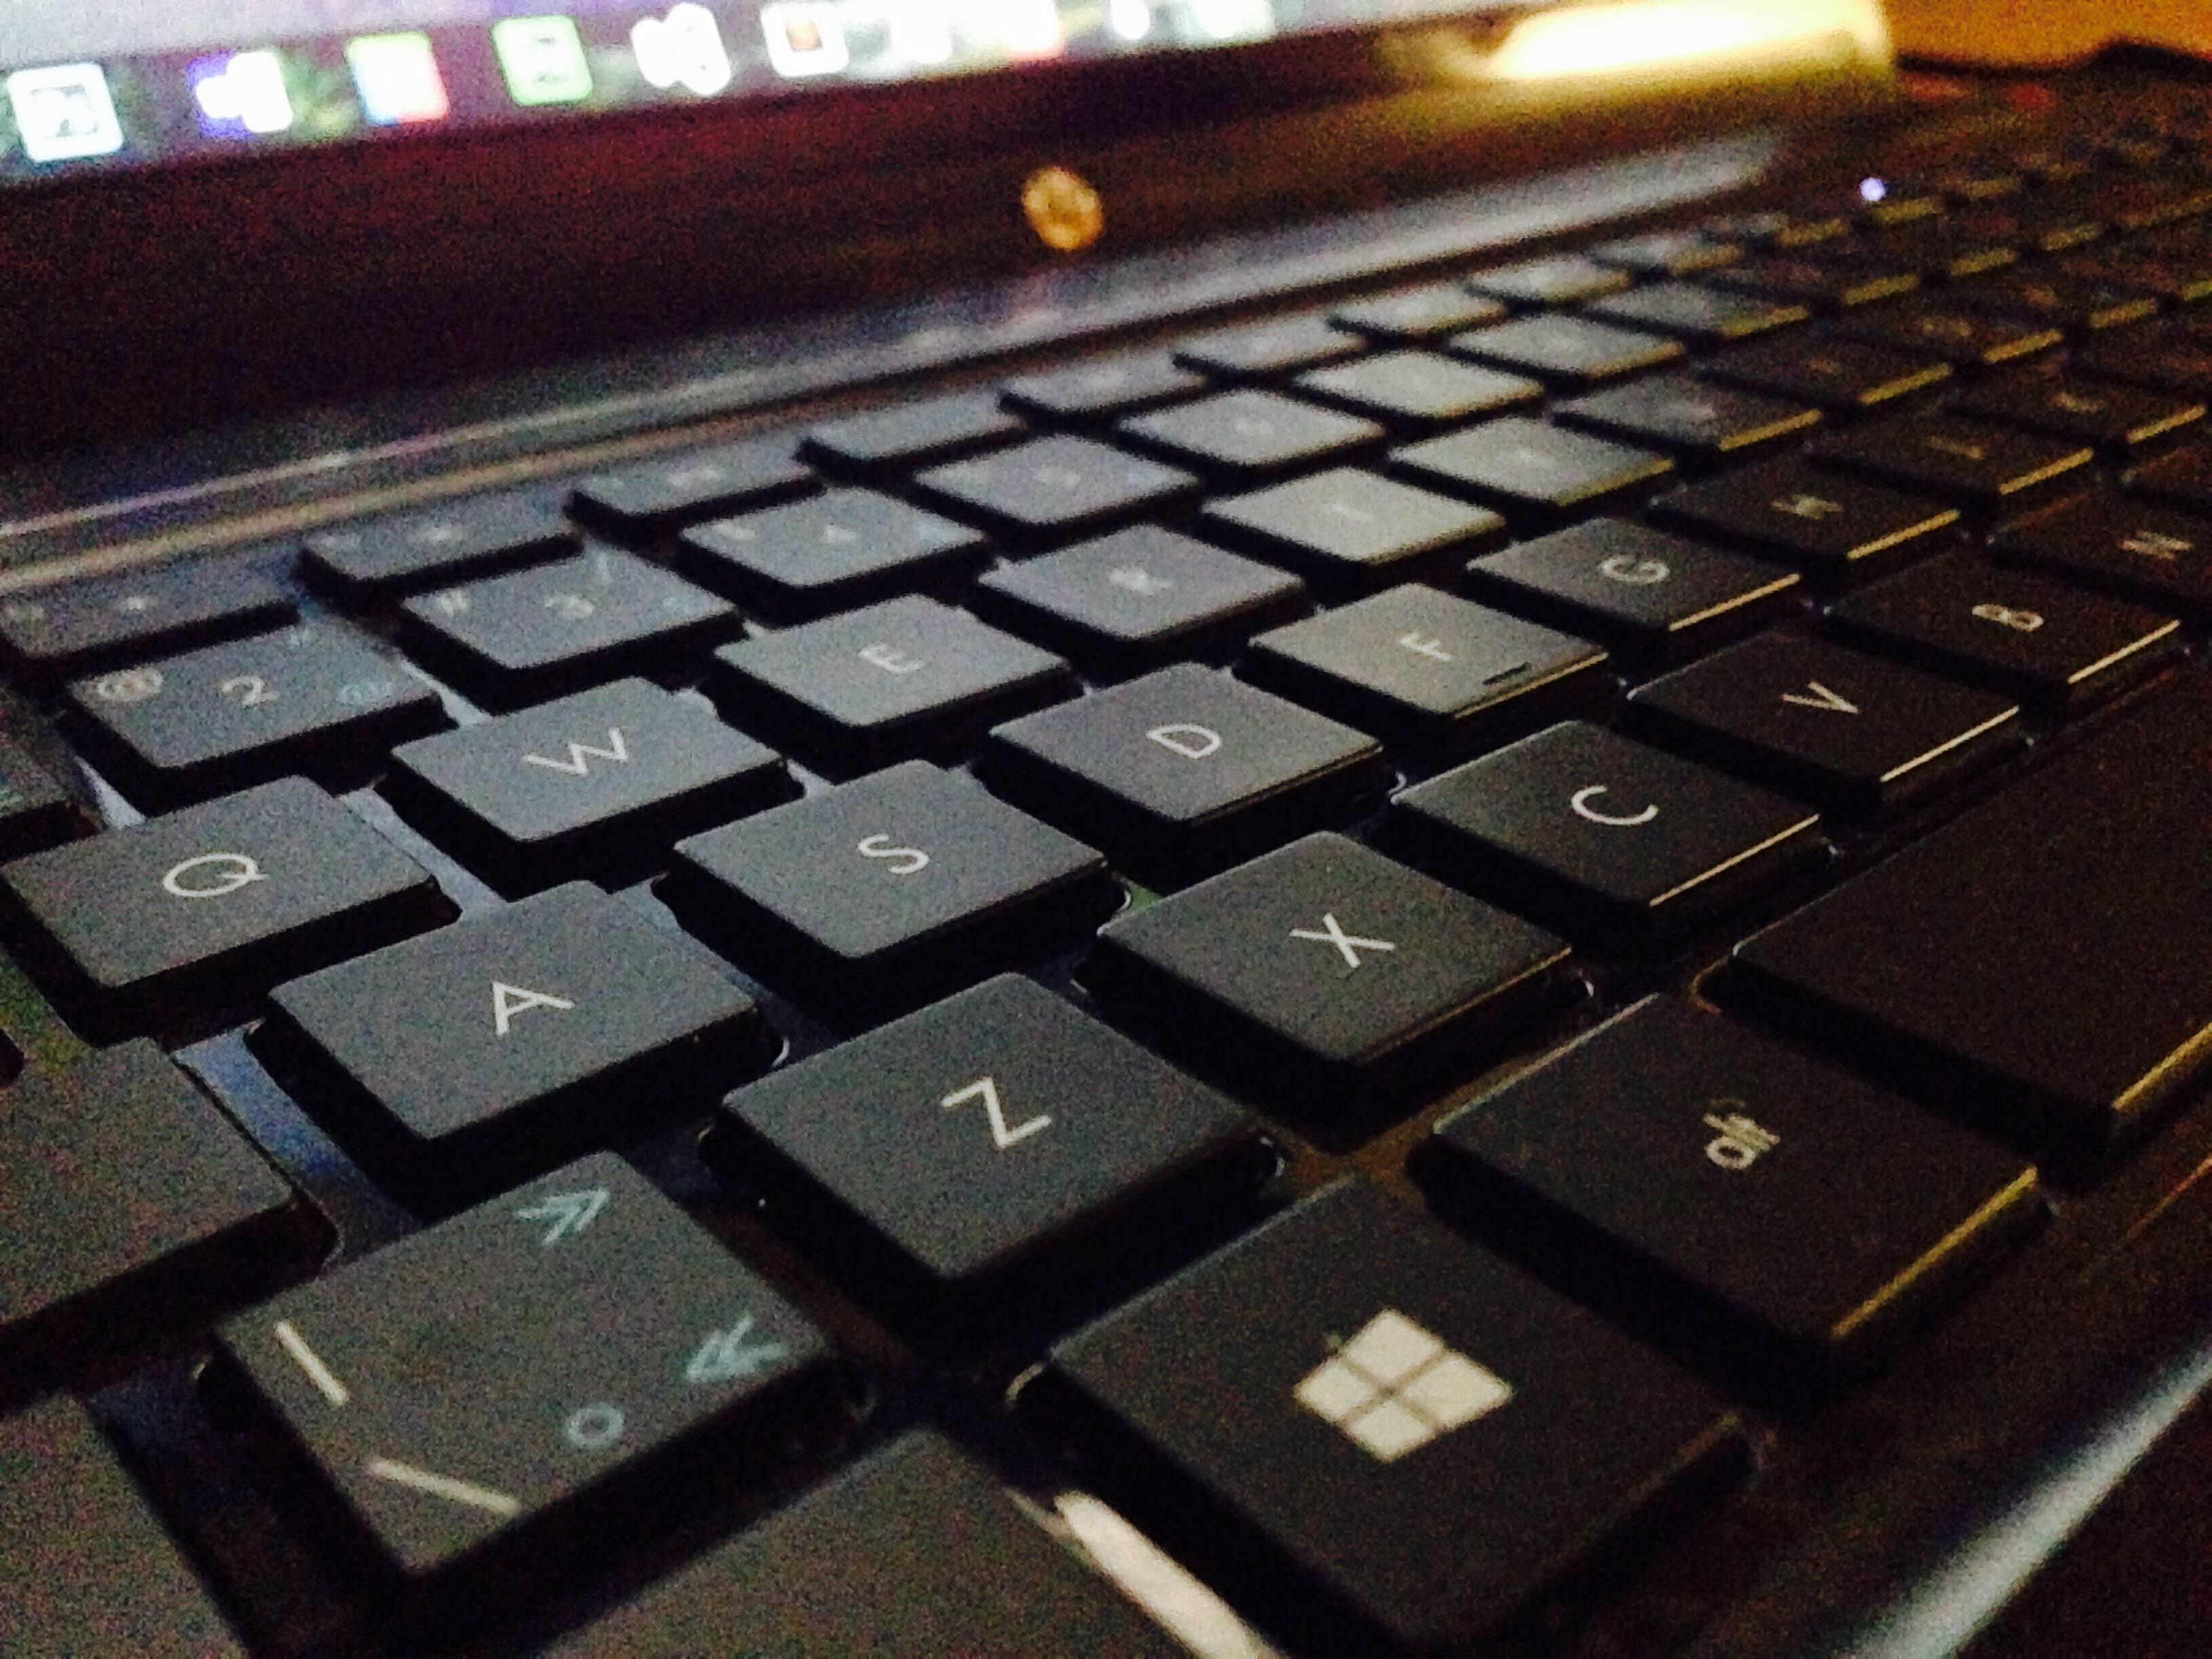
laptop, technology, number, multimedia, screenshot, computer keyboard, electronic device, computer hardware, musical keyboard